Swedish Ingria

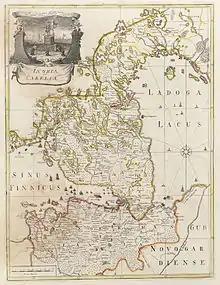
Map of Ingria and Karelia shortly after the regions were transferred to Russia in the Treaty of Nystad (1721).

The local Ingrian nobility was absorbed in the Swedish nobility and became part of a group of Swedish noble families that were later known as the Russian Bayos. During the seventeenth century, most of the "bayor" families were closely associated with the province of Ingria, where they were supposed to constitute a part of the ruling class that might be more acceptable to the Orthodox, to a large extent Russian, population than was the Lutheran Swedish and German nobility. Simultaneously, however, the "bayors" were expected to raise their sons as good Lutherans in order to retain an 'eligibility' to offices in the state and in the army. This fact led to nearly full integration into the Swedish nobility by the end of the seventeenth century, although at home, and especially among the women, Orthodoxy and syncreticism may still have been fairly widespread. The "bayor" families practiced endogamy to a large extent in the 17th century, which might have allowed Russian traditions to live on ‘at home’ but show increasingly less outwardly. This is to be contrasted with the state of affairs in "c".1640 when almost all "bayors" would have regarded – and showed – themselves as Orthodox, as the elderly still did in the 1660s. Till the mid-century they frequently interceded for the protection of Orthodox institutions.